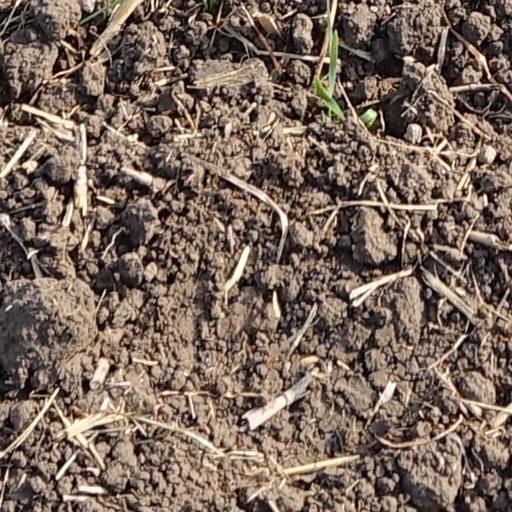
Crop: wheat